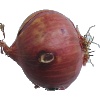
Label: Onion Red 1